Yakov Smirnoff

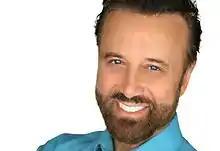
Smirnoff in a promotional image

Yakov Naumovich Pokhis (born 24 January 1951), better known as Yakov Smirnoff, is a Jewish Soviet-American comedian, actor and writer. He began his career as a stand-up comedian in the Soviet Union, then immigrated to the United States in 1977 in order to pursue an American show business career, not yet knowing any English.